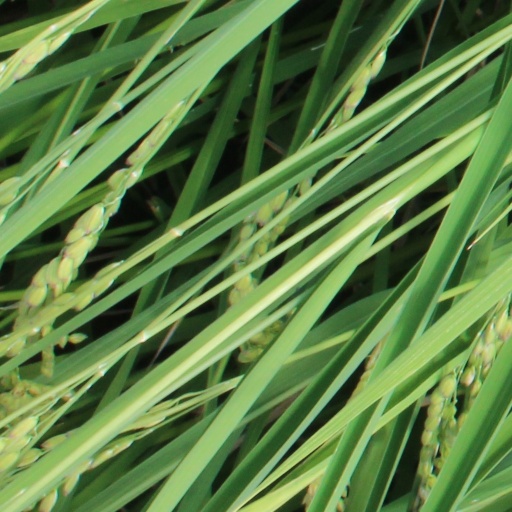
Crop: rice